A Dog's Will

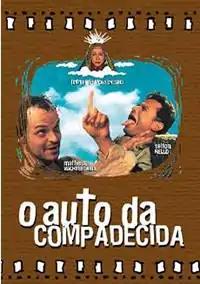
Theatrical release poster

A Dog's Will (the woman being the Virgin Mary) is a 2000 Brazilian fantasy comedy film directed by Guel Arraes, who co-wrote the screenplay with Adriana Falcão and João Falcão. It is based on a similarly named play by Ariano Suassuna, with elements of some other of Suassuna's plays, "The Ghost and the Sow" and "Torture of a Heart". The film stars Matheus Nachtergaele, Selton Mello and Fernanda Montenegro, with Rogério Cardoso, Denise Fraga, Diogo Vilela, Marco Nanini, Lima Duarte and Luís Melo in supporting roles.